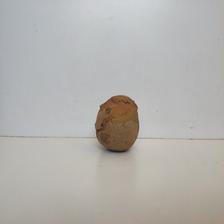
Size: Spoiled